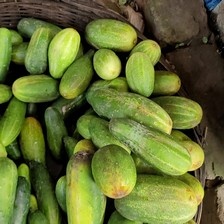
Label: cucumber